Lyell Medal

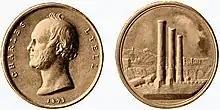
Lyell Medal

The Lyell Medal is a prestigious annual scientific medal given by the Geological Society of London, equal in status to the Murchison Medal. This medal is awarded based on one Earth Scientist's exceptional contribution of research to the scientific community. It is named after Charles Lyell.